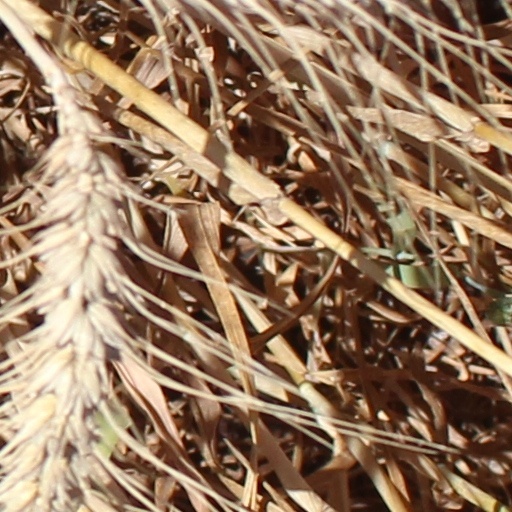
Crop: wheat